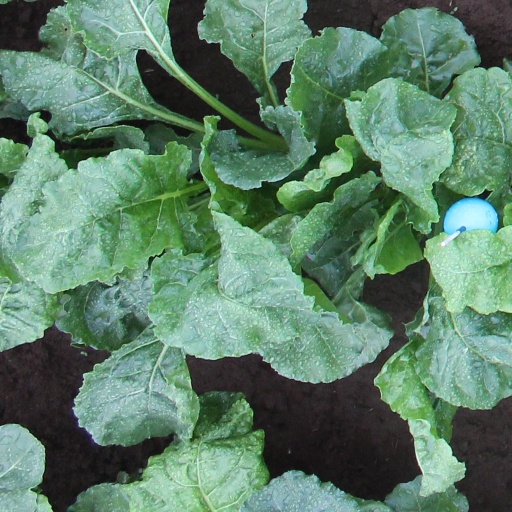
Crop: sugar beet